Leopoldo Marco Antonio Caldani

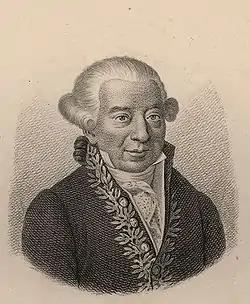
Leopoldo Marco Antonio Caldani

Leopoldo Marco Antonio Caldani (21 November 172530 December 1813) was an Italian anatomist and physiologist noted for his experimental studies on the function of the spinal cord and for his pioneering work in electrical brain stimulation. He described the coracoclavicular ligament in 1802 which bears his name.